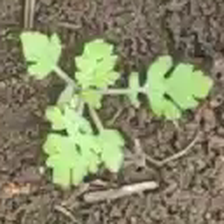
Weed species: Gajar_gavat_(Parthenium hysterophorus)